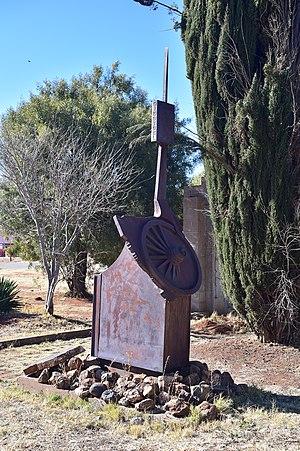
Ventersdorp est une petite ville d'Afrique du Sud, située dans la province du Nord-Ouest, dans l'ouest de l'ancienne république sud-africaine du Transvaal. Elle est le siège de la Municipalité homonyme.